Cantores minores

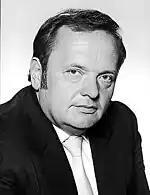
Professor Christian Hauschild directed Cantores Minores from 1987 to 2004.

The choir was founded in 1952 by and . Since then, the choir has also established several smaller groups. The choir's long-term conductors include Austrian Peter Lacovich, who acted as choir's leader from 1954 to 1958 and 1960 to 1962, and German Heinz Hofmann (1919-1987), who directed the choir from 1962 until his death in 1987.